Delta Beta Tau

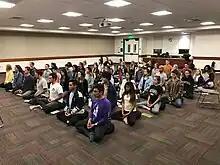
Delta Beta Tau Pledge Class 2018 in meditation

The co-ed fraternity takes the Six Paramitas of Mahayana Buddhism as the founding principles of the fraternity. The rules for the fraternity are based on Buddhist principles and to join pledges do community service and attend meditation retreats. Activities the fraternity offers include meditation retreats, guest speakers and community service events, with social gatherings incorporating mindfulness into them.